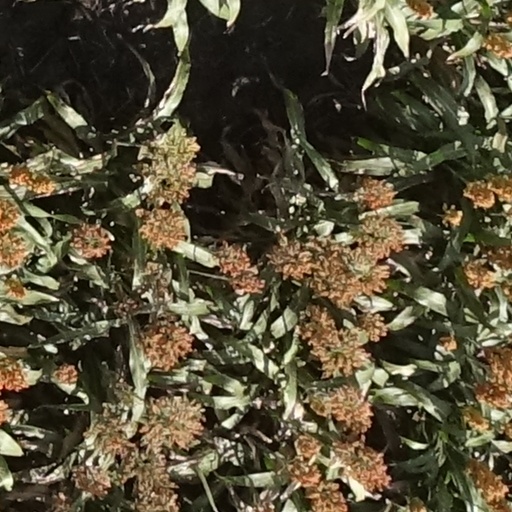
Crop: sorghum